Lorna G. Schofield

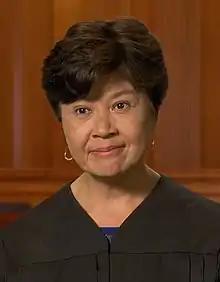
Schofield in 2016

Lorna Gail Tiangco Schofield (born January 22, 1956) is a senior United States district judge of the United States District Court for the Southern District of New York.